United States Marine Corps Aviation

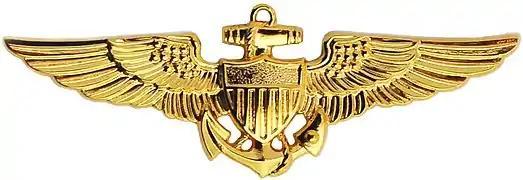
Naval Aviator Badge

The largest level in Marine aviation is the Marine Aircraft Wing (MAW), the equivalent of a division. Wings are usually grouped with a Marine division and a Marine Logistics Group to form a Marine Expeditionary Force. Administratively, Marine aviation is organized into three active duty MAWs and one reserve MAW. MAWs are designed to provide units in support of MAGTF or other operations. Each MAW has a unique organizational structure. The MAW may be reinforced with assets from other MAWs to provide the necessary assets to meet mission requirements. The MAW contains a Marine Aircraft Wing Headquarters (MAW HQ), that directs and coordinates the operations of the MAW, a Marine Wing Headquarters Squadron (MWHS) ("see: MWHS-1, MWHS-2 and MWHS-3"), which provides administrative and supply support for the MAW HQ, three or four Marine Aircraft Groups (MAGs), and a Marine Air Control Group (MACG). The mission of the MAW is to conduct air operations in support of the Marine Forces to include offensive air support, anti-aircraft warfare, assault support, aerial reconnaissance, electronic warfare, and the control of aircraft and missiles. As a collateral function, the MAW may participate as an integral component of naval aviation in the execution of such other Navy functions as the Fleet Commander may direct.